Santanu Bhattacharya

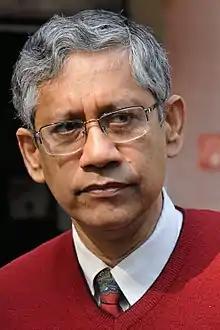
Bhattacharya in 2015

Santanu Bhattacharya (born 23 April 1958) is an Indian Chemical Biologist and former Professor at the Indian Institute of Science and former Director of the Indian Association for the Cultivation of Science, Kolkata (IACS Kolkata). At, present he is the Director of the Indian Institute of Science Education and Research, Tirupati (IISER-Tirupati). He is known for his studies of unnatural amino acids, oligopeptides, designed and natural lipids, gene delivery vehicles, hydro- and organogels, molecular bioanalytic sensors, G-quadruplex DNA binding molecular therapeutics, and biologically active natural product mimics and is an elected fellow of the Indian National Science Academy The World Academy of Sciences and the Indian Academy of Sciences The Council of Scientific and Industrial Research, the apex agency of the Government of India for scientific research, awarded him the Shanti Swarup Bhatnagar Prize for Science and Technology, one of the highest award for science in India, for his notable and outstanding research in Chemical Sciences, in 2003. He is also a recipient of the National Bioscience Award for Career Development of the Department of Biotechnology (2002) and the TWAS Prize (2010).